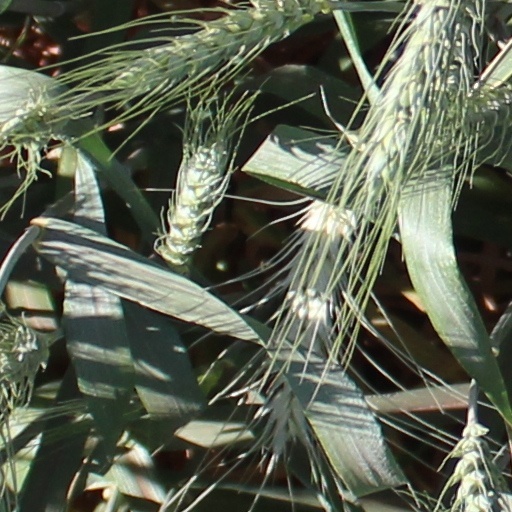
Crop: wheat